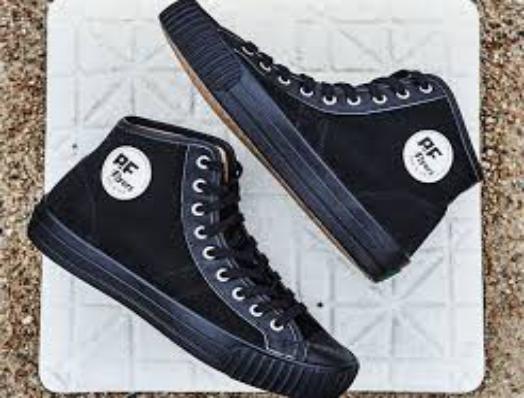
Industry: Clothes